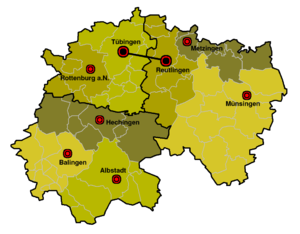
La Région Neckar-Alb est une région de planification allemande du Bade-Wurtemberg. Elle comprend les arrondissements de Reutlingen, Tübingen et Zollernalb.